Jo de Winter

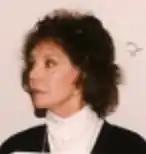
Jo de Winter, while making a radio drama, "Hamilton & Burr"

Juanita Adamina (born Juanita Maria-Johana Daussat; March 5, 1921 – January 17, 2016), known professionally as Jo de Winter, was an American actress most notable for her role in the short-lived television series "Gloria".